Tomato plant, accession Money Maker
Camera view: horizontal (90 deg, fisheye); turntable rotation: 0 degrees
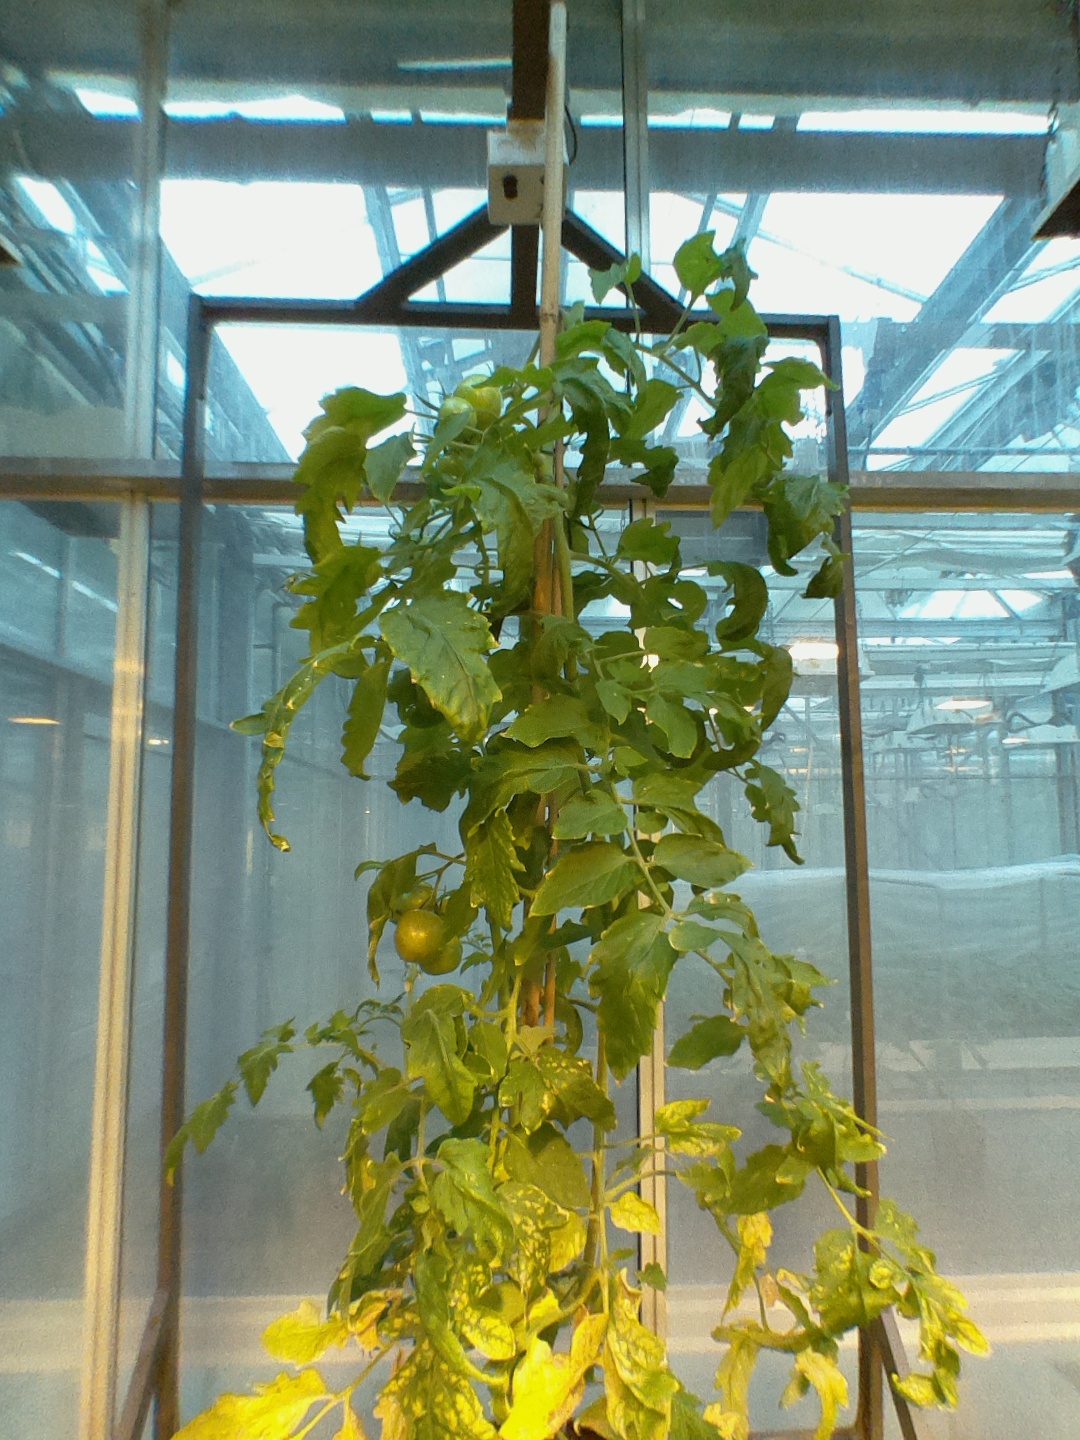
BBCH growth stage 74: 40%-50% of final fruit size